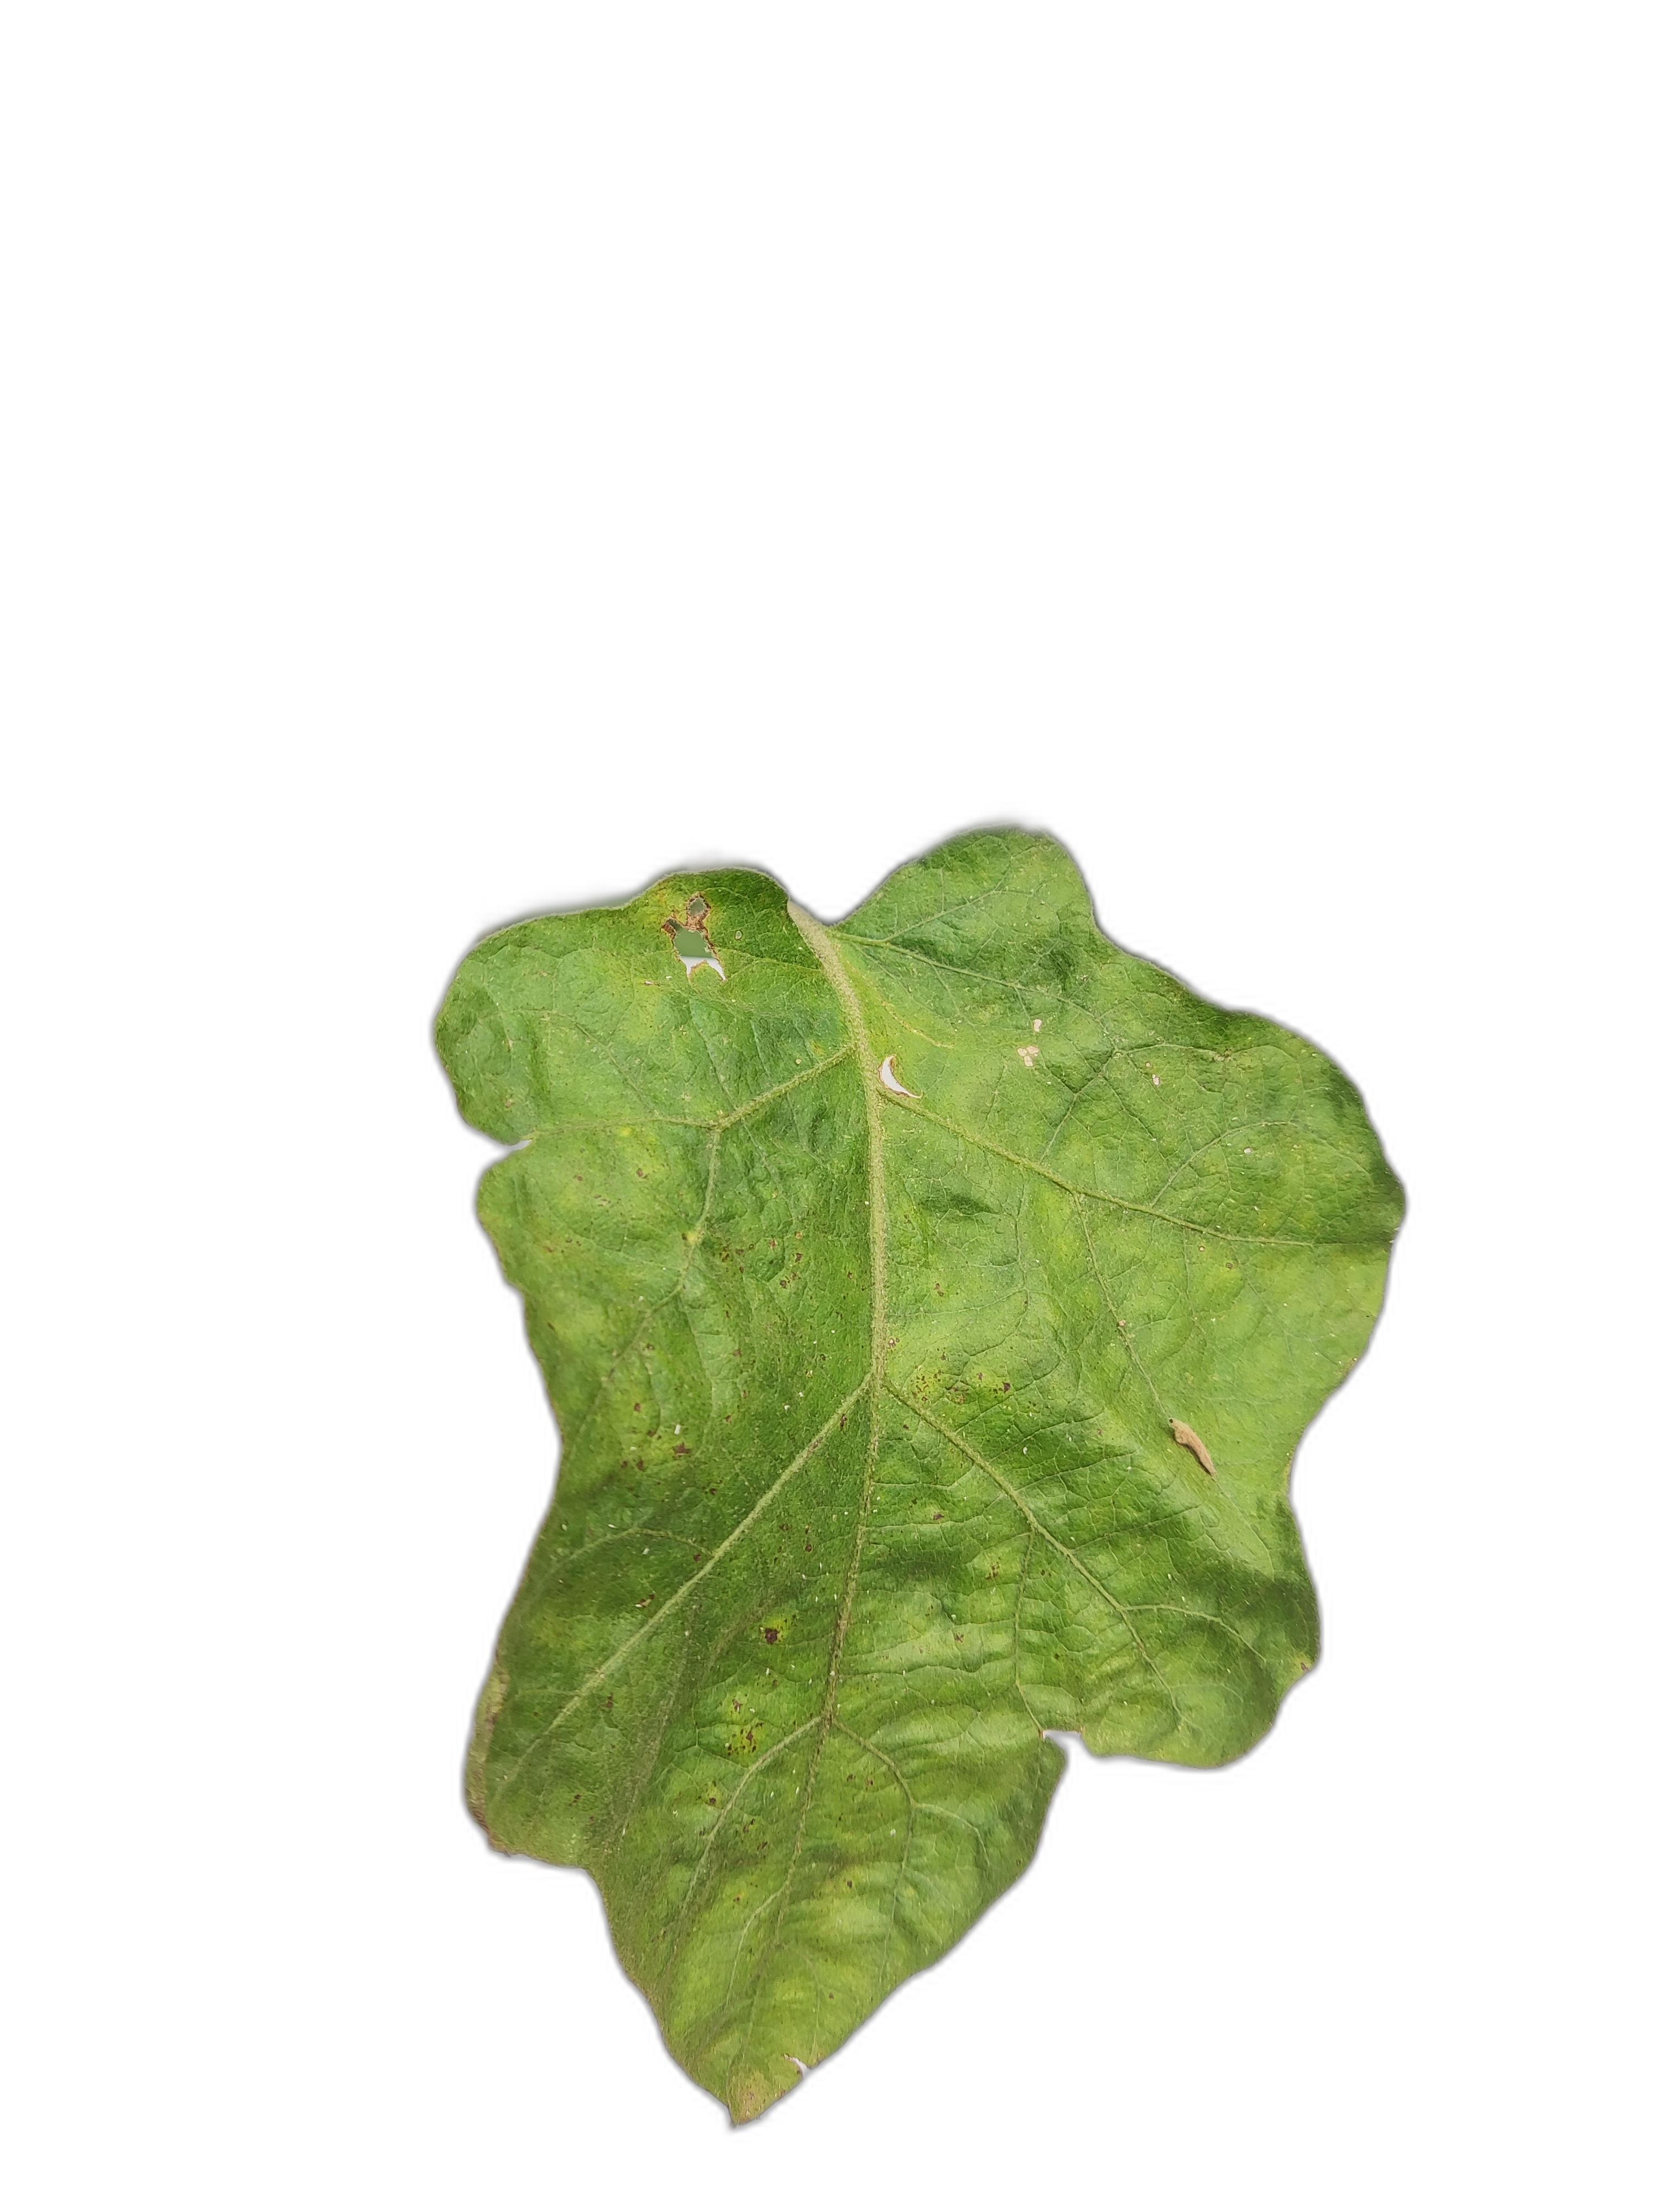
Label: Mosaic Virus Disease